Mongol invasion of Europe

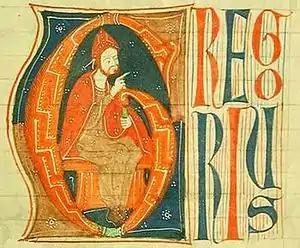

The traditional European method of warfare of melee combat between knights ended in catastrophe when it was deployed against the Mongol forces as the Mongols were able to keep a distance and advance with superior numbers. The "New Encyclopædia Britannica", Volume 29 says that "Employed against the Mongol invaders of Europe, knightly warfare failed even more disastrously for the Poles at the Battle of Legnica and the Hungarians at the Battle of Mohi in 1241. Feudal Europe was saved from sharing the fate of China and the Grand Duchy of Moscow not by its tactical prowess but by the unexpected death of the Mongols' supreme ruler, Ögedei, and the subsequent eastward retreat of his armies."